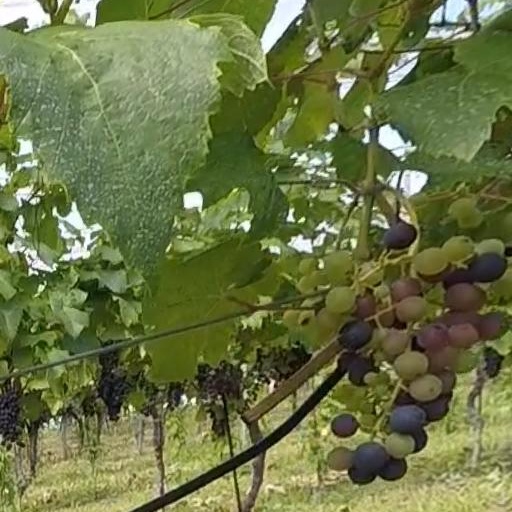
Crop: grape